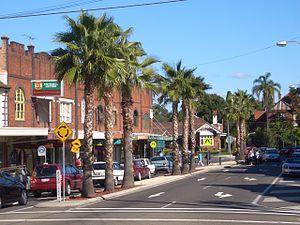
Croydon est une ville-banlieue se situant à la fois dans la zone d'administration locale du Conseil de Burwood et de la Municipalité d'Ashfield, dans la région Inner West de Sydney en Nouvelle-Galles du Sud. Elle compte 9 646 habitants en 2006.